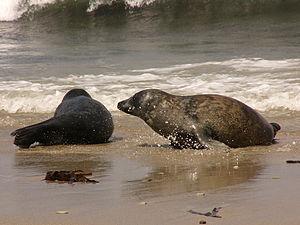
Phoque gris Italiano: Halichoerus grypus 日本語: ハイイロアザラシ